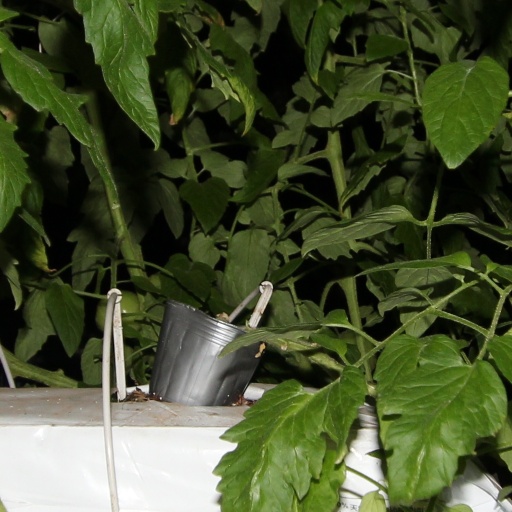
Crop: tomato